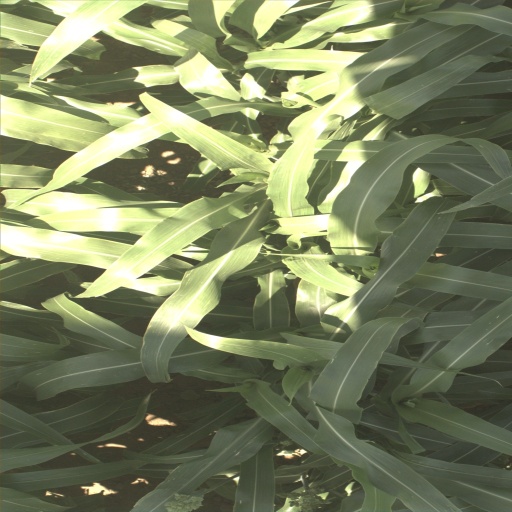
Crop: sorghum